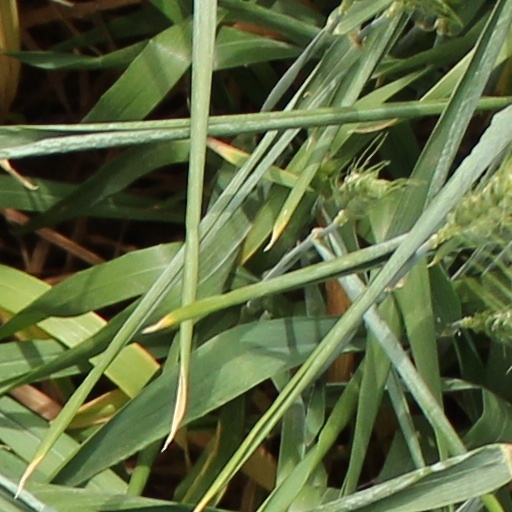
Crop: wheat